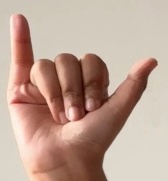
ASL sign: Y